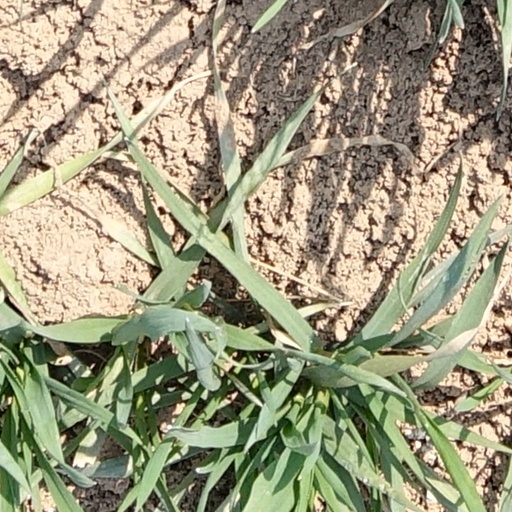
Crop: wheat